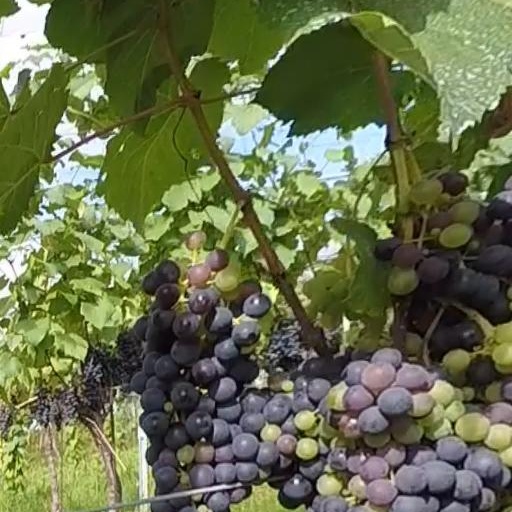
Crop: grape